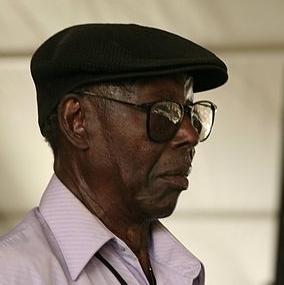
Age: 79